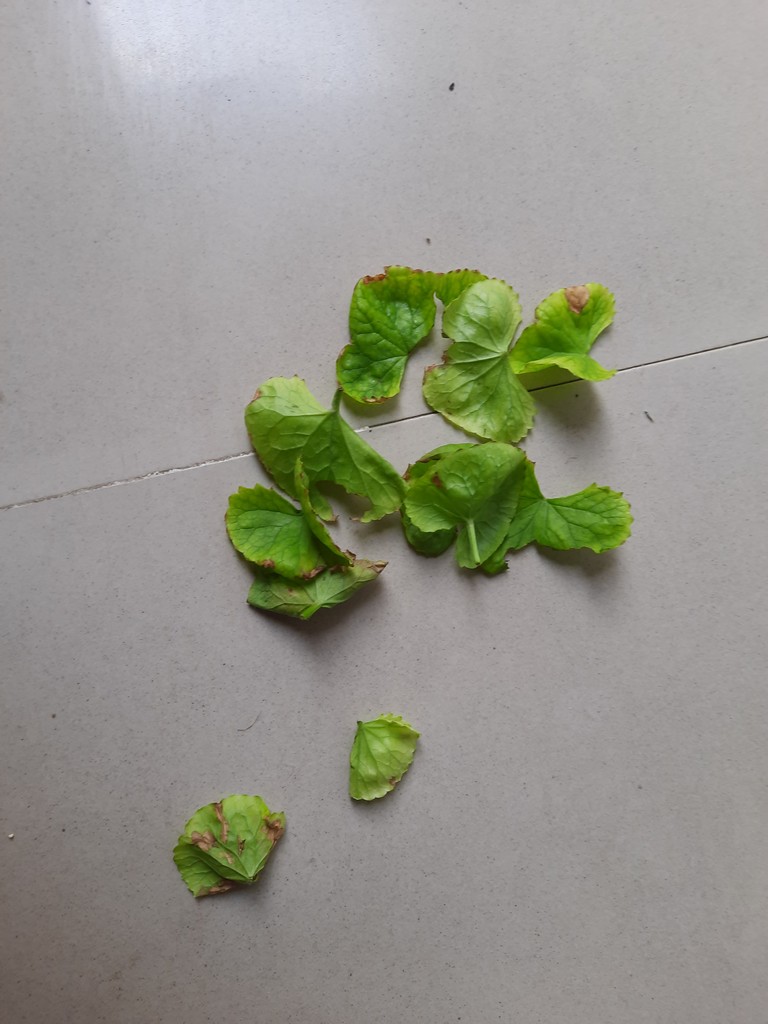
Label: Unhealthy